Ezra Nawi

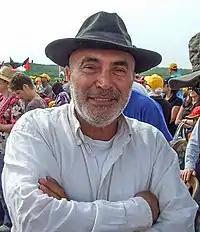
Nawi, April 2010

Ezra Yitzhak Nawi (1951 – 9 January 2021) was a left-wing Israeli Jew human rights activist. He was particularly active among the Bedouin herders and farmers of the South Hebron Hills and against the establishment of Israeli settlements there, in what Uri Avnery described as a protracted effort by settlers to cleanse the area of Arab villagers, in the prevention of which he played a key role. He was described as a "Ta'ayush "nudnik" (nuisance)", and "a working-class, liberal gay version of Joe the Plumber".